London Borough of Sutton

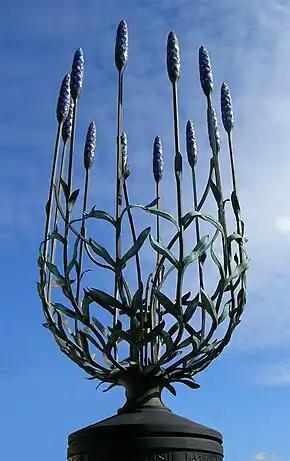
Sculpture representing lavender, gathered in the borough's lavender fields

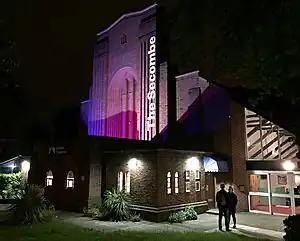
Secombe Theatre, Sutton

The local authority is Sutton Council, based at the Civic Offices on St Nicholas Way in Sutton.